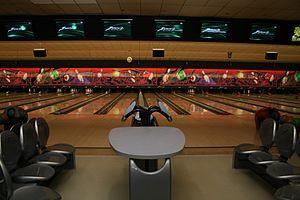
The Big Lebowski, ou Erreur sur la personne au Québec, est un film américano-britannique, sorti en 1998, réalisé par Joel Coen et écrit en collaboration avec son frère Ethan. Dans cette comédie pastichant le film noir, Jeff Bridges incarne le personnage de Jeffrey Lebowski, un fainéant sans emploi et grand amateur de bowling qui préfère se faire appeler « le Duc ». À la suite d'une confusion d'identité, le Duc fait la connaissance d'un millionnaire également appelé Jeffrey Lebowski et, lorsque la jeune épouse du millionnaire est enlevée, celui-ci fait appel au Duc pour apporter la rançon demandée par ses ravisseurs. Mais les choses commencent à aller de travers quand Walter Sobchak, le meilleur ami du Duc, projette de garder la rançon pour eux. Julianne Moore, Steve Buscemi, David Huddleston, Philip Seymour Hoffman, Tara Reid et John Turturro complètent la distribution du film, dont l'histoire est narrée par un cow-boy interprété par Sam Elliott.